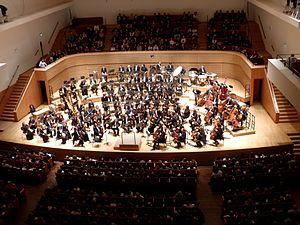
L'Orchestre symphonique d'Île-de-France à la Salle Pleyel le 23 janvier 2011.
L'Orchestre national d'Île de France est un orchestre symphonique français basé à Alfortville.